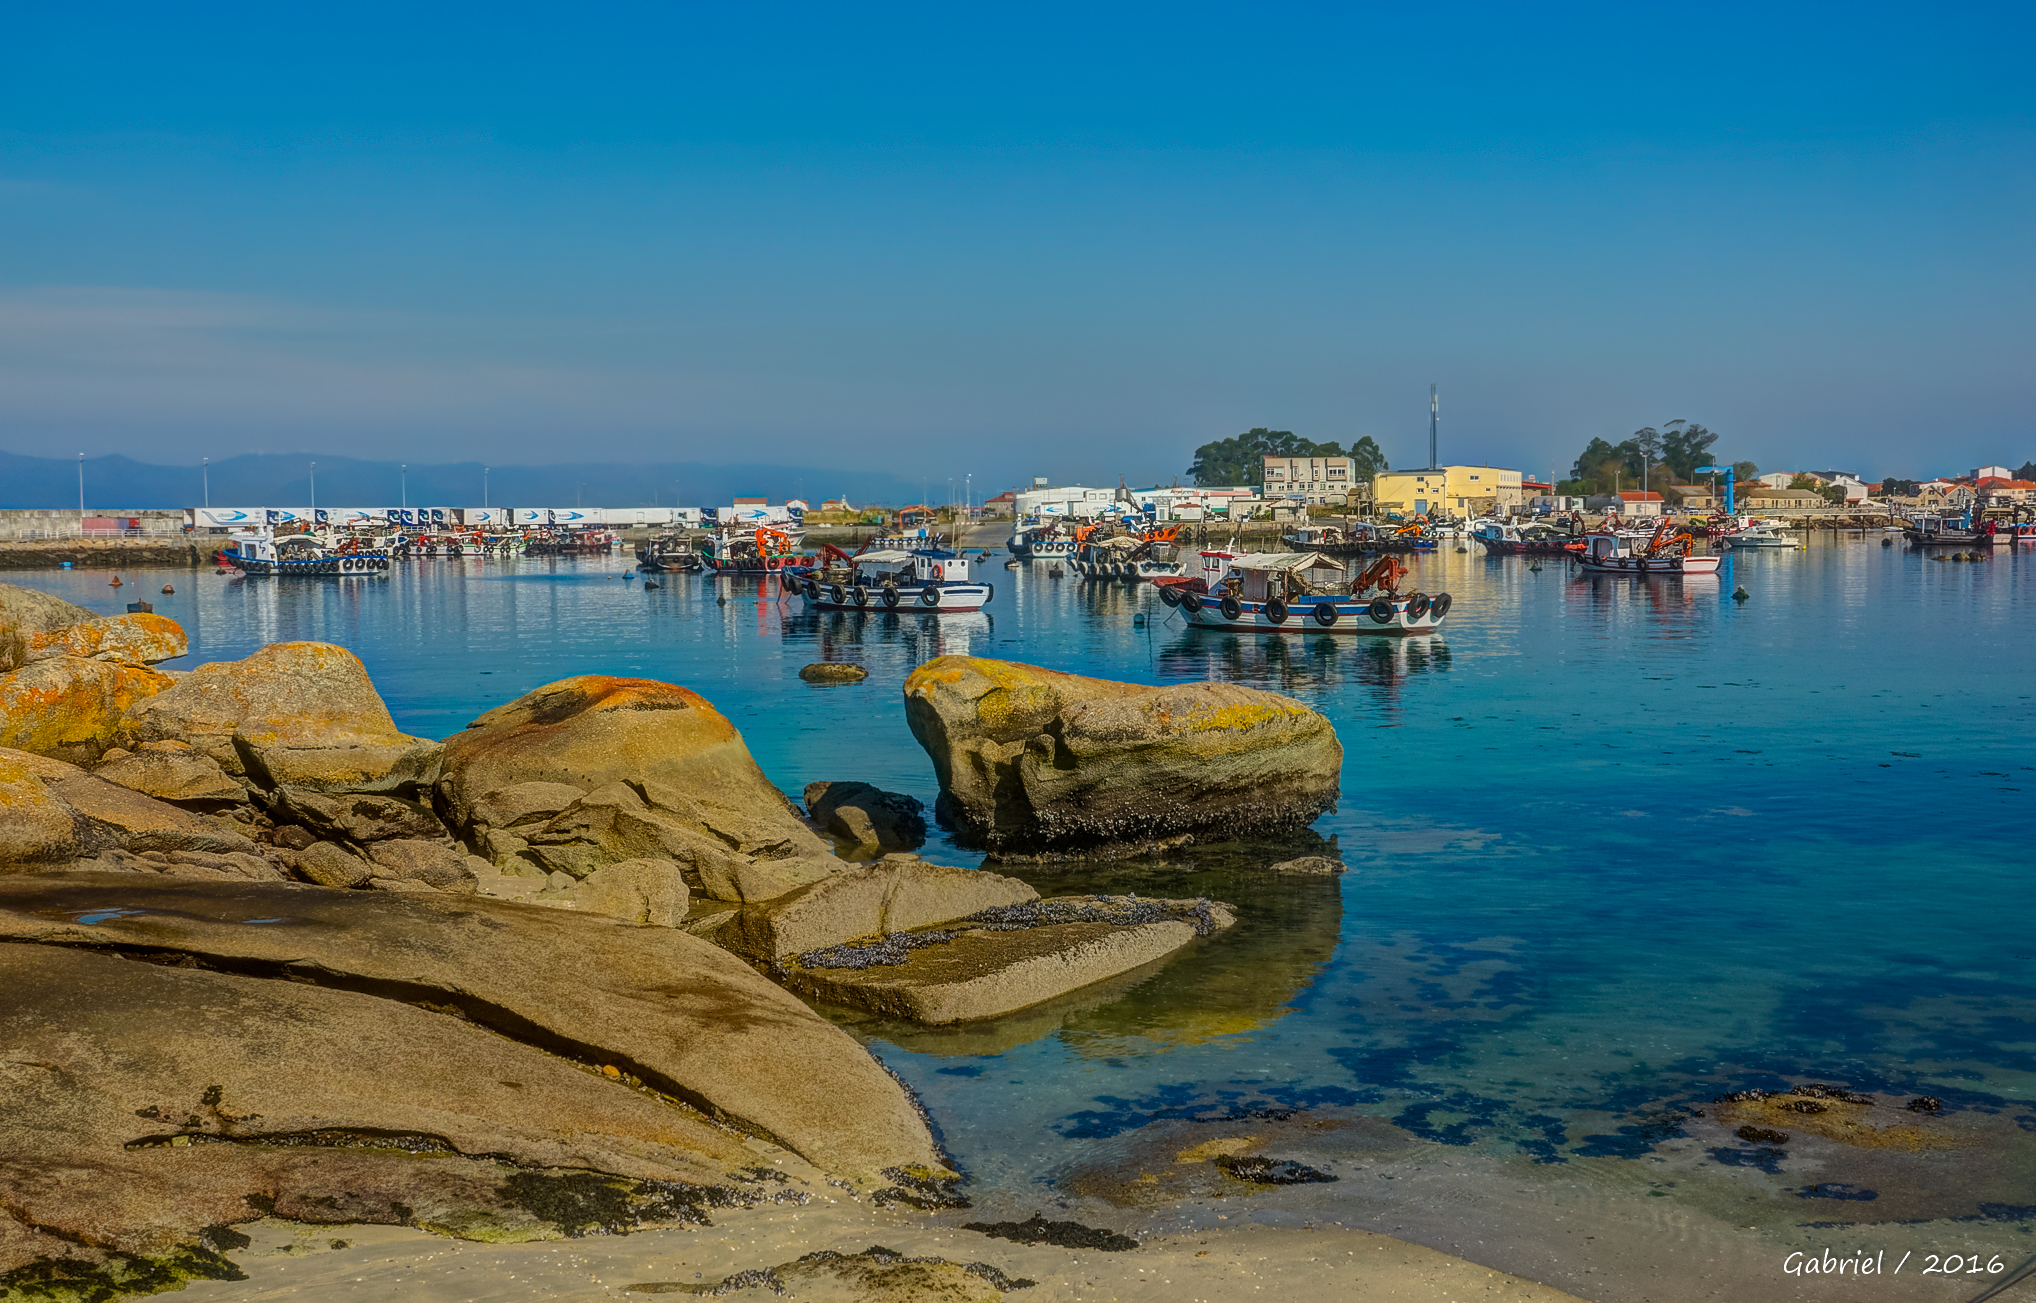
beach, landscape, sea, coast, ocean, shore, vacation, cove, bay, body of water, spain, galicia, pontevedra, paisajes, ogrove, espana, cape, ggl1, gaby1, xovesphoto, sonydscrx10iii, sonyrx10iii, rx10iii, rx10m3, portomeloxo